Mohamed Mursal Sheikh Abdurahman

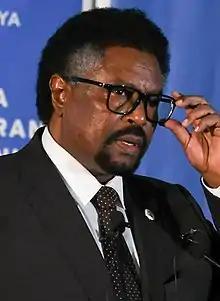
Mohamed Mursal Sheikh Abdurahman in 2021

Mohamed Mursal Sheikh Abdurahman is the former speaker of the Somali parliament, who was elected on 30 April 2018. Born in Baidoa, Somalia, he previously served as Minister of Defence as well as Minister of Energy and Water Resources, Minister of National Assets and Public Procurement deputy district commissioner of Baidoa District of Somalia, and member of the Transitional Federal Parliament. He was also the Ambassador of the Somali Federal Republic to the Republic of Turkey.